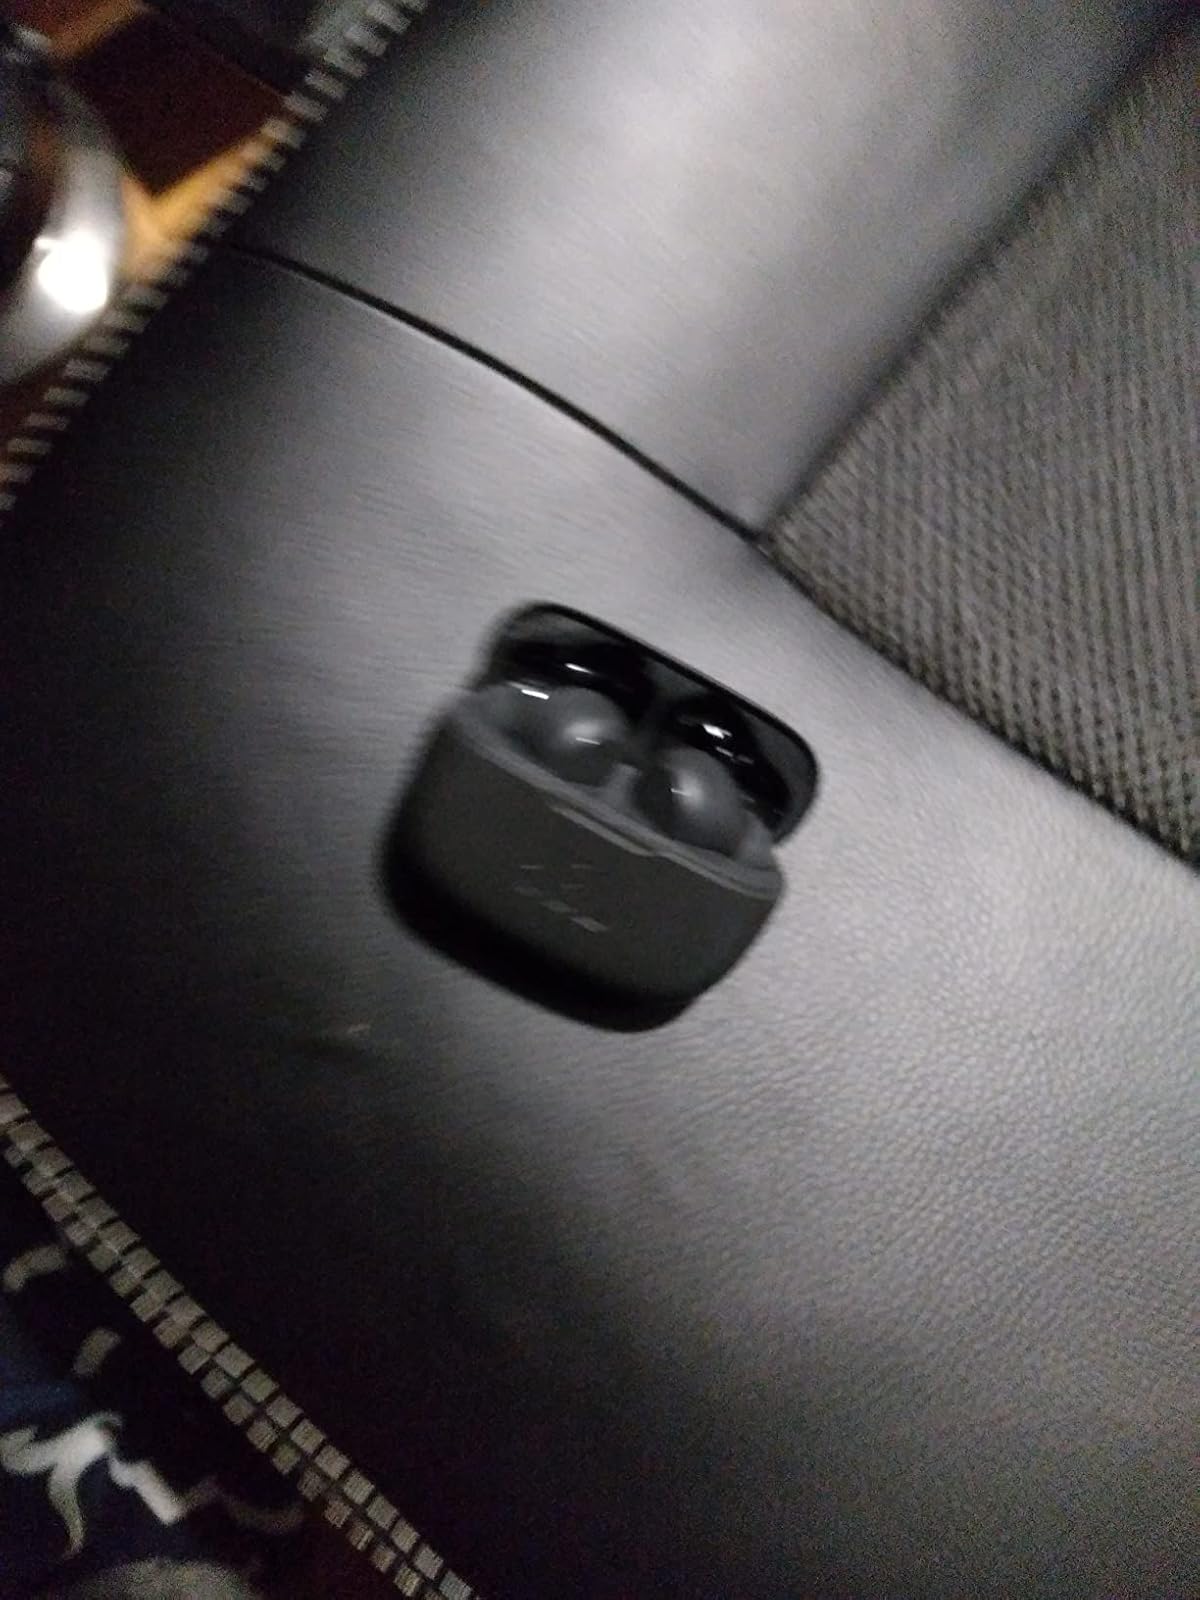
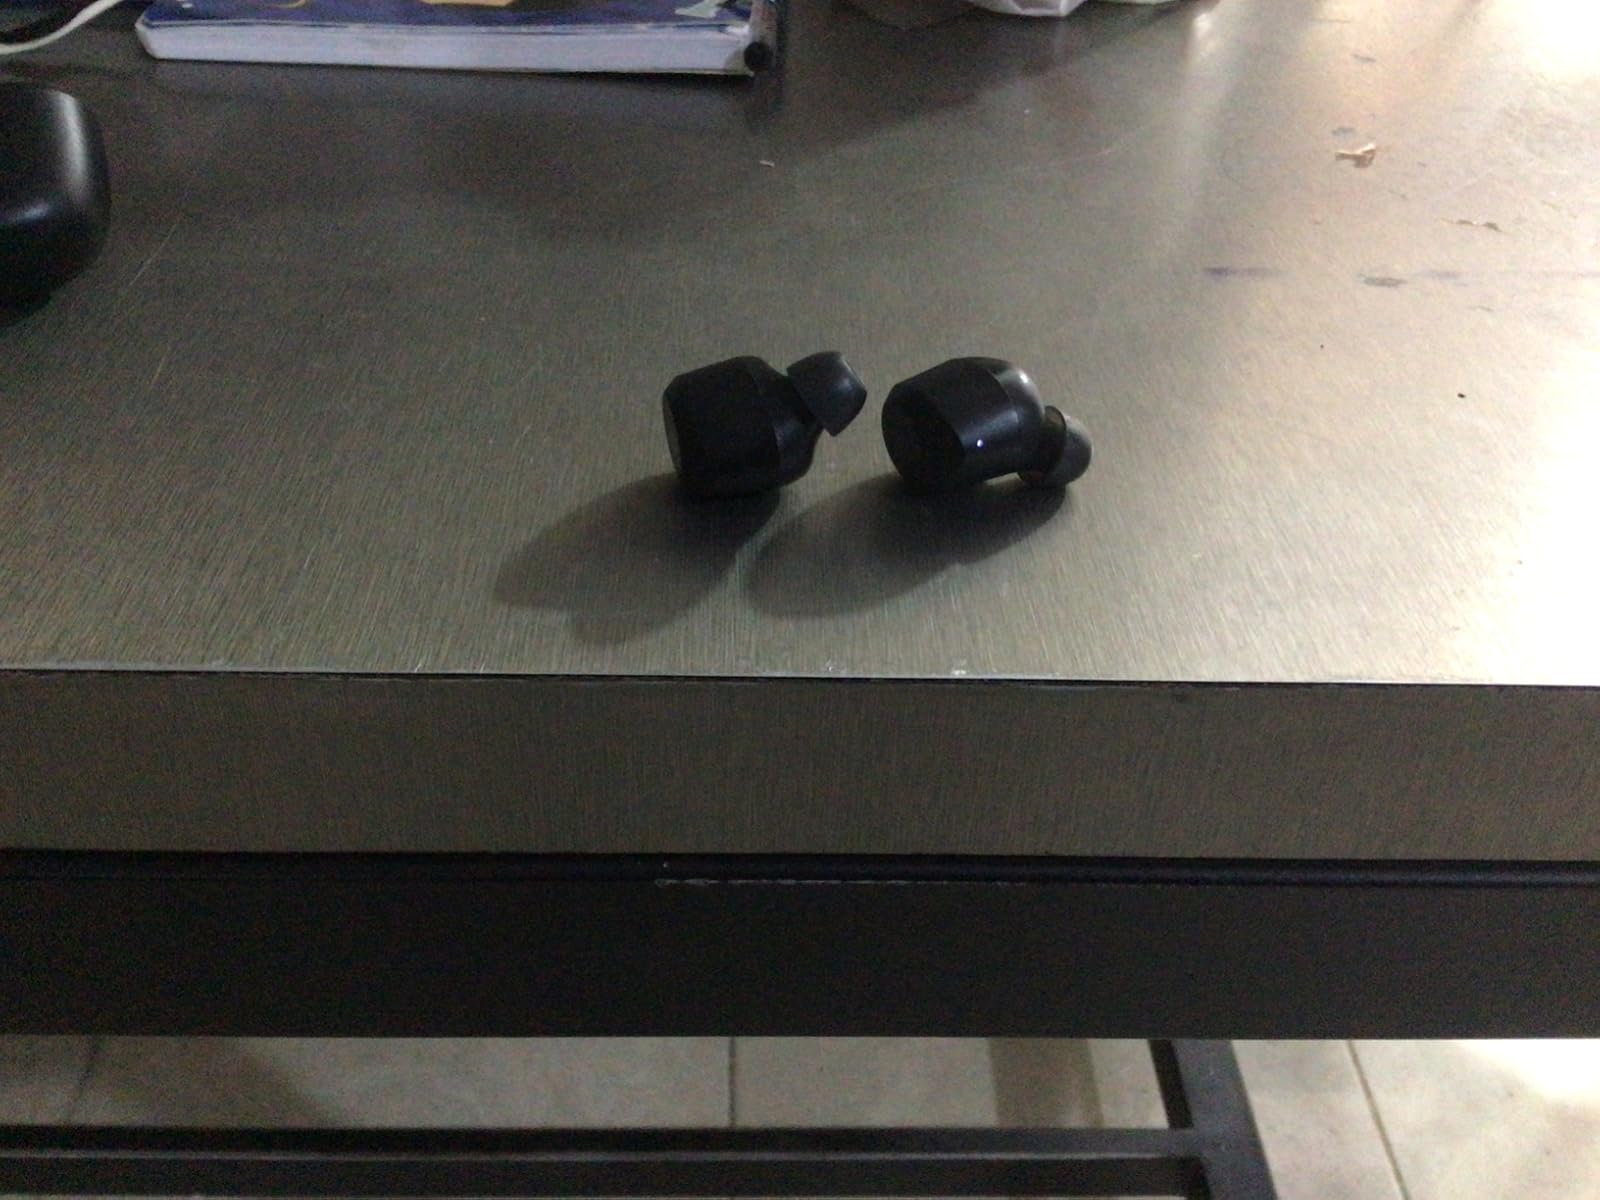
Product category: earbuds
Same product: no